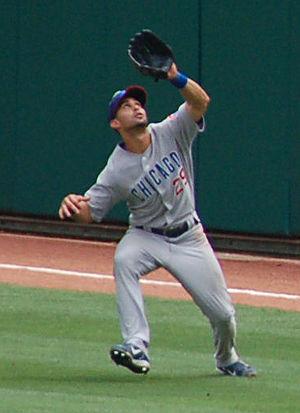
Ángel Anthony Pagán est un joueur de champ extérieur de la Ligue majeure de baseball.